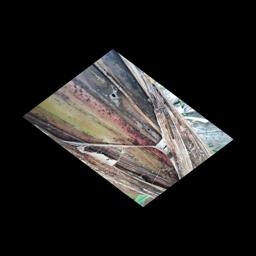
Label: PSEUDOSTEM WEEVIL